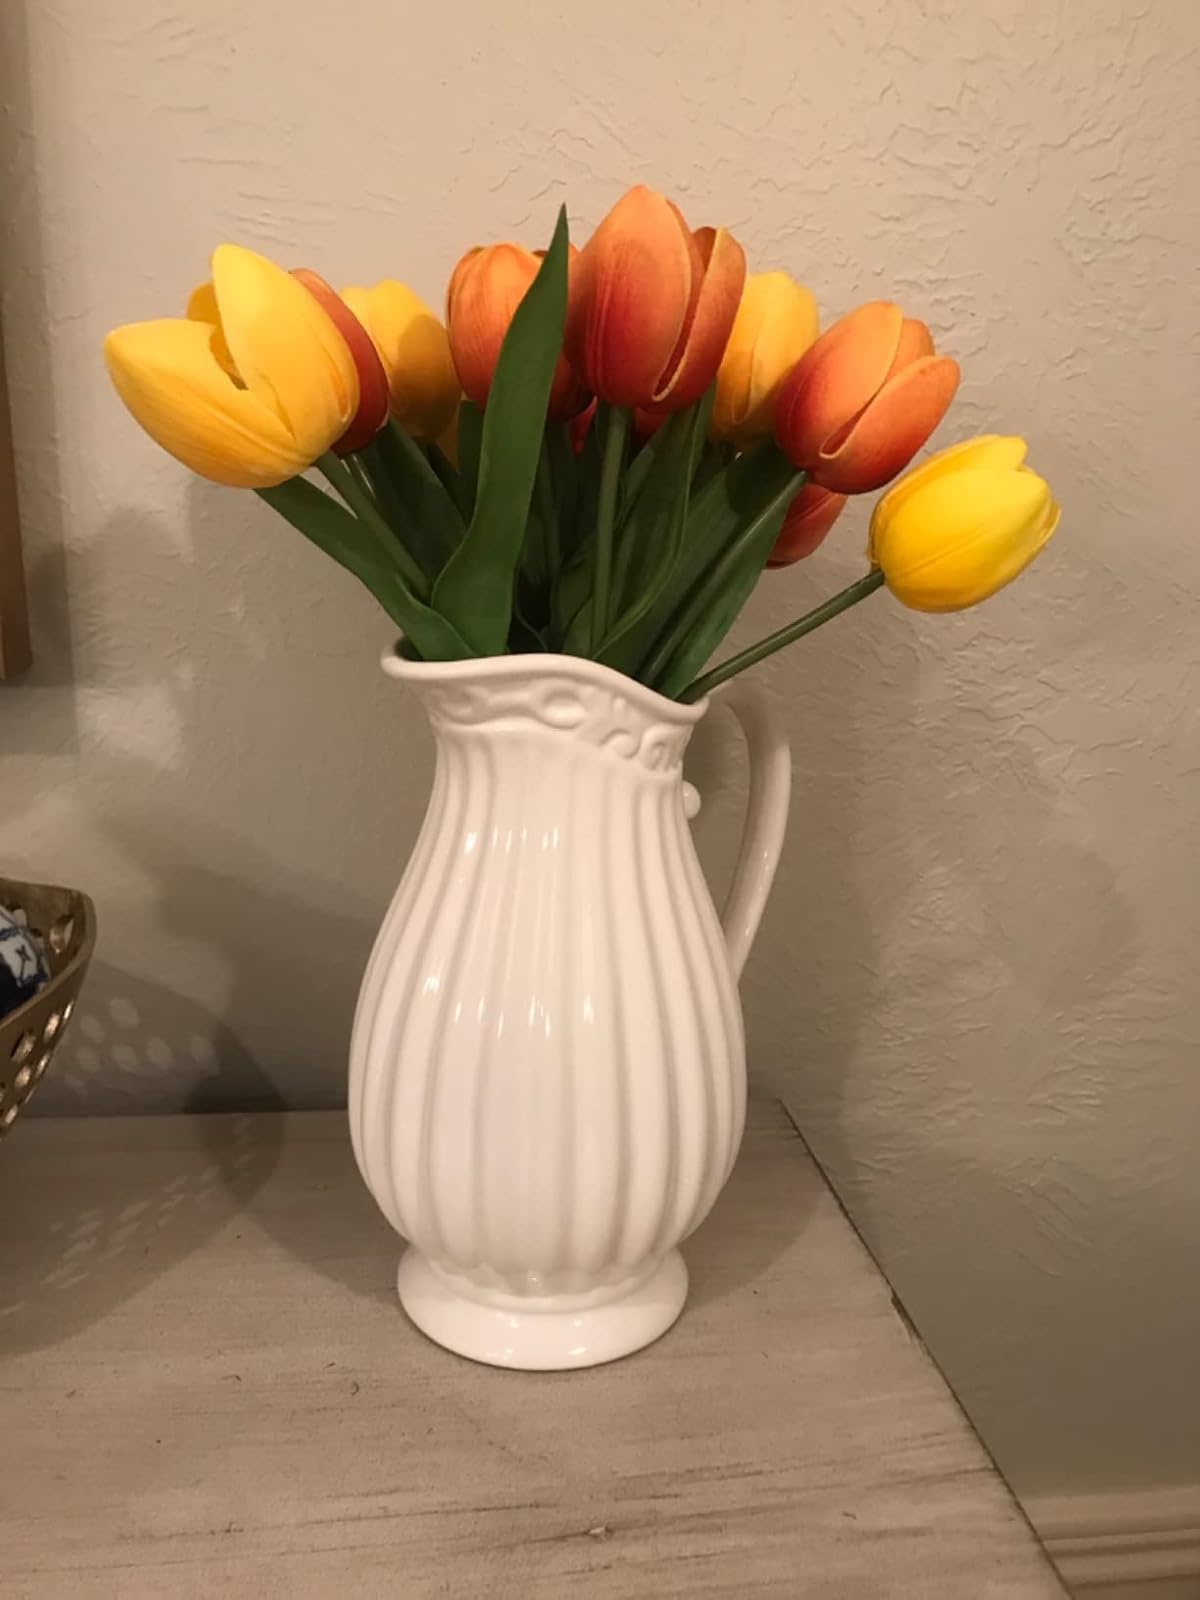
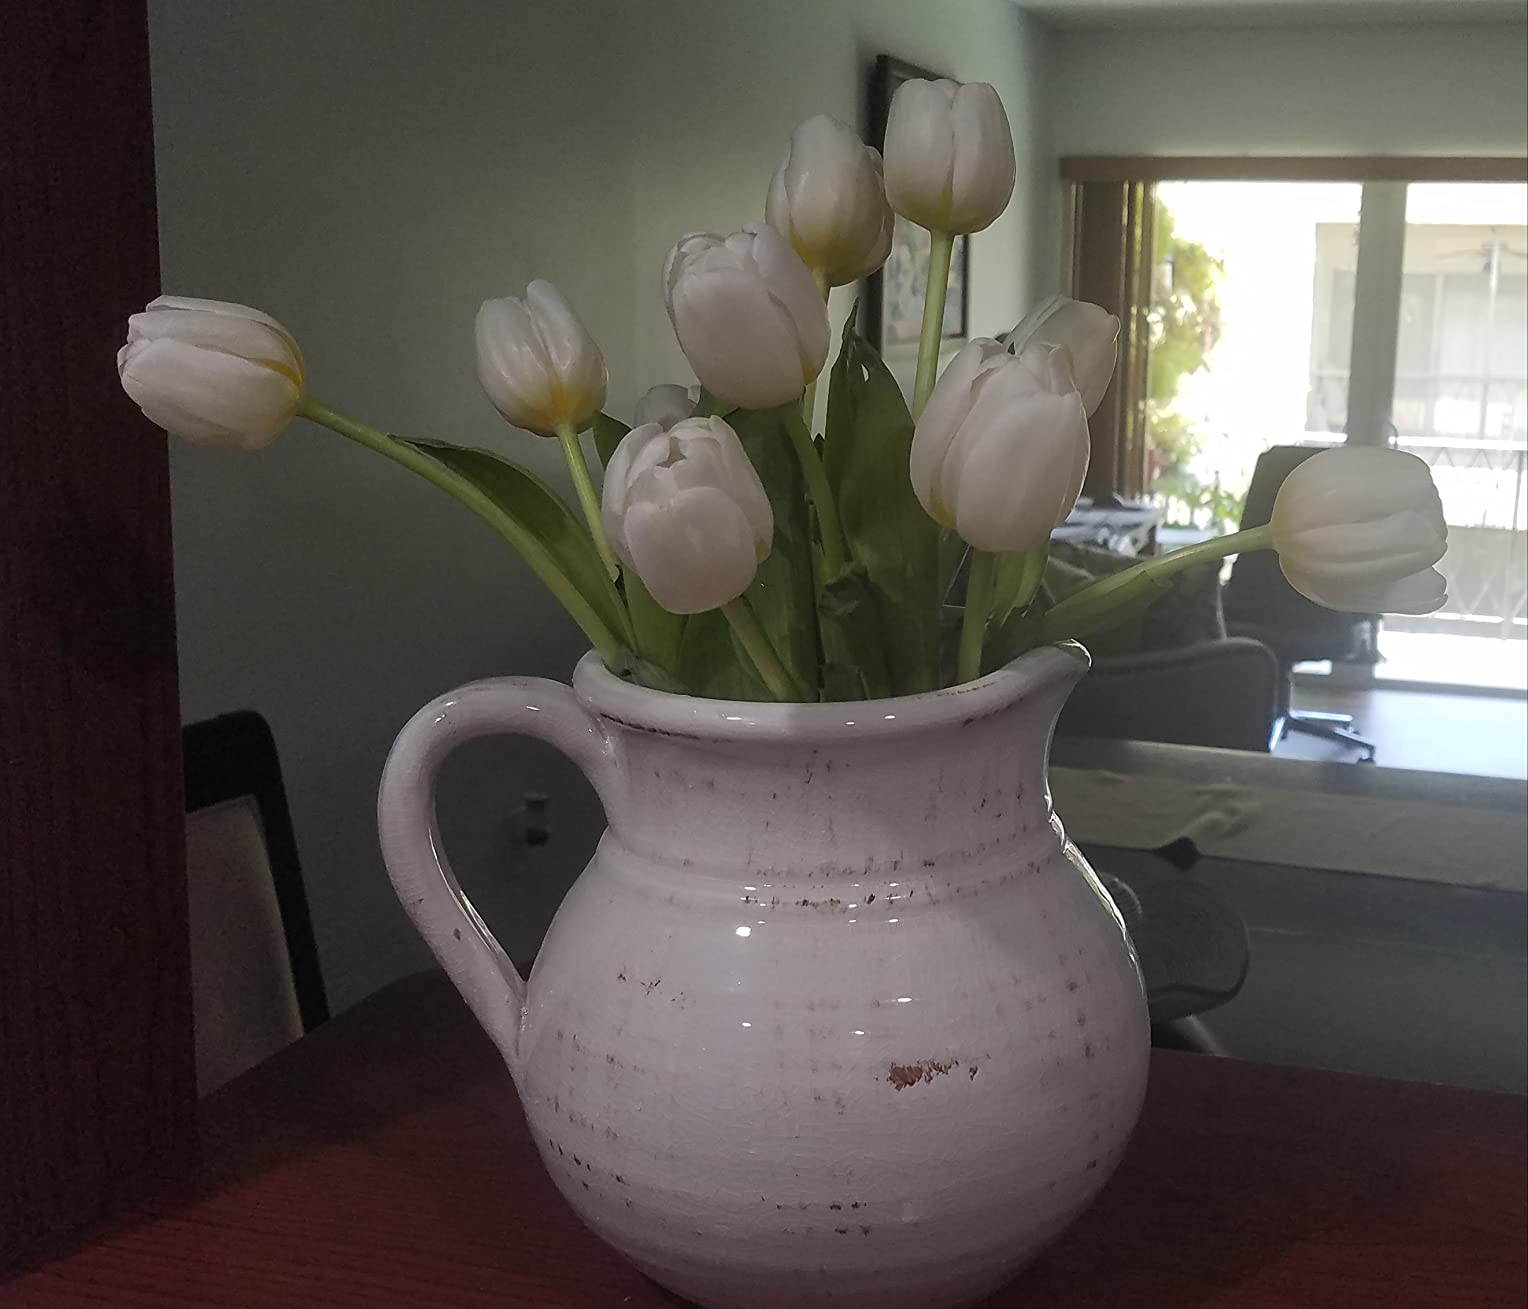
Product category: vase
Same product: no